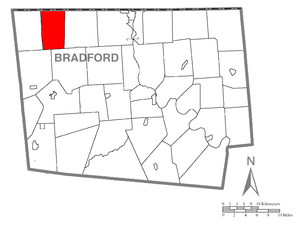
South Creek Township est un township, situé dans le comté de Bradford, en Pennsylvanie, aux États-Unis. En 2010, il comptait une population de 1 128 habitants.